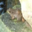
Label: frog